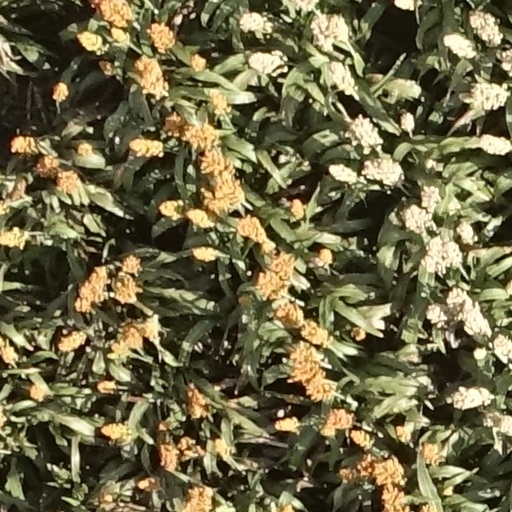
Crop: sorghum